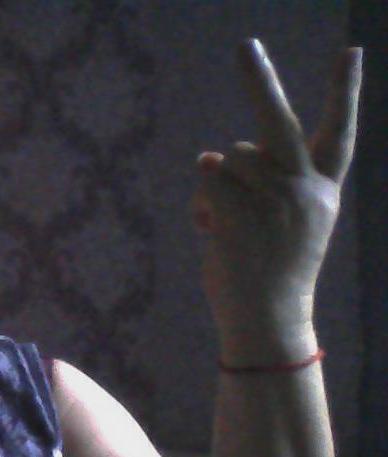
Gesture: peace_inverted